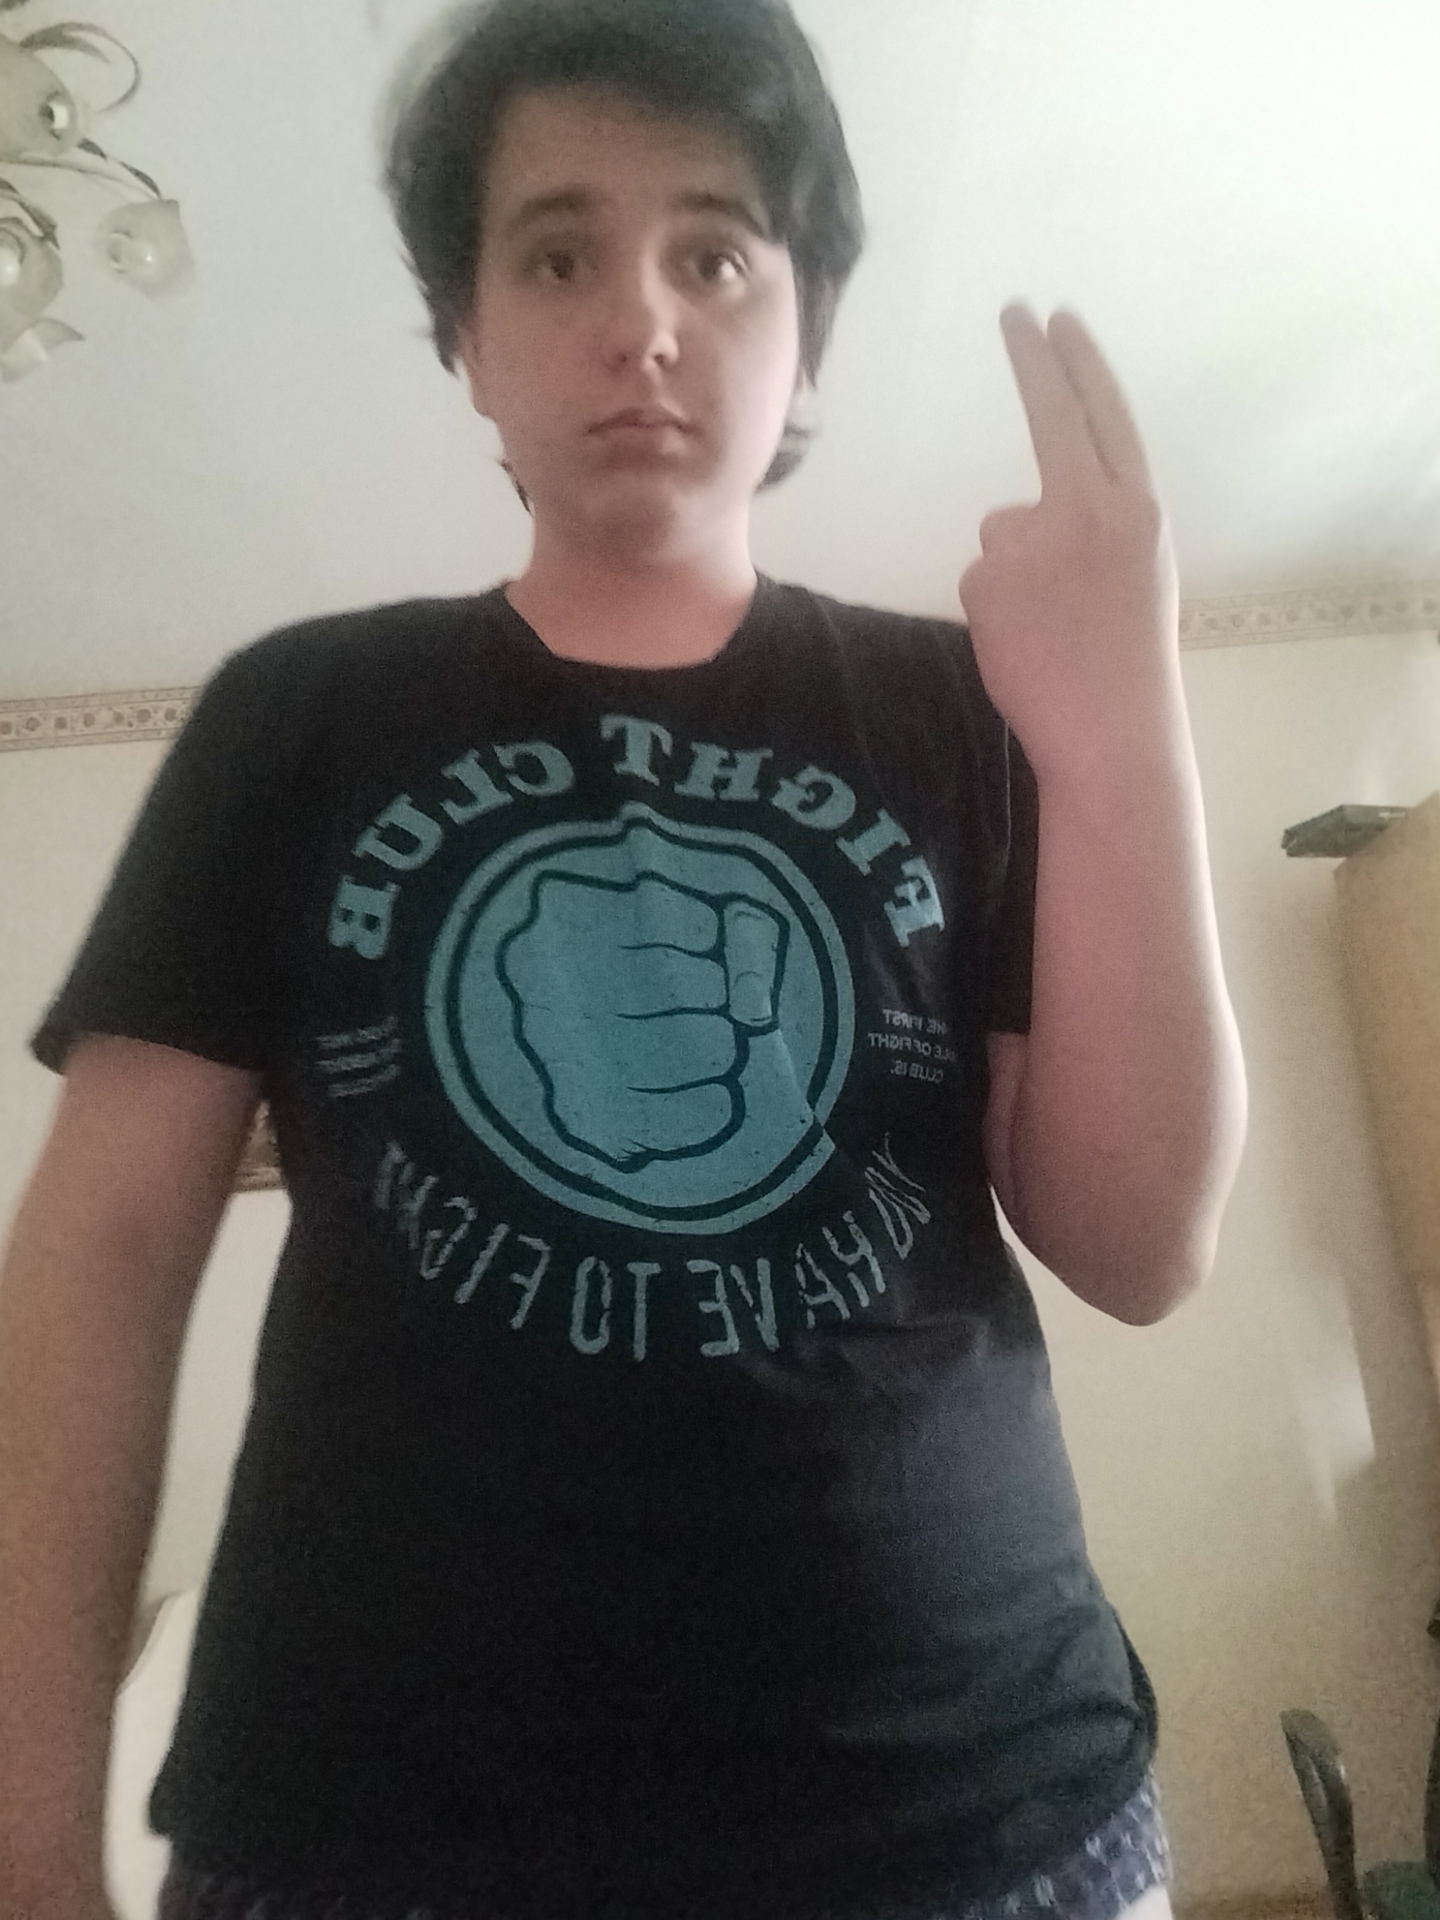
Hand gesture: two_up_inverted